Mini Countryman

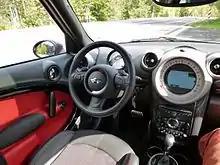
Interior

The design of Mini's first five-door crossover echoed that of the Mini Crossover Concept. The production model was first unveiled at the 2010 Geneva Motor Show. UK models went on sale on 18 September 2010. The availability of models varies between markets, with the United States and Russia not taking the One versions or any diesel-powered models. The All4 all-wheel-drive option is available on variable models, again depending on the country.